List of Cleveland Browns head coaches

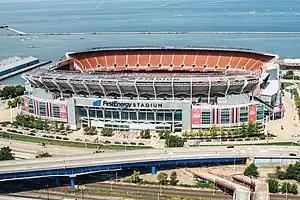
The Browns have played their home games at Cleveland Browns Stadium since 1999.

The Cleveland Browns are a professional American football franchise based in Cleveland, Ohio. They are a member of the North Division of the American Football Conference (AFC) in the National Football League (NFL). The team began playing in 1946 as a charter member of the All-America Football Conference (AAFC), and joined the NFL as part of the AAFC–NFL merger in 1950. The team played their home games at Cleveland Stadium from 1946 to 1995 before moving to Cleveland Browns Stadium, where they have played since 1999. The Browns did not play from 1996 to 1998 when the team's owner, Art Modell, moved the team to Baltimore, Maryland and formed the Baltimore Ravens. The team was reactivated under new ownership in Cleveland in 1999. The Browns are currently owned by Jimmy Haslam III.